Santa Maria del Popolo

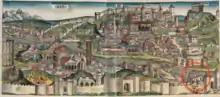
Idealized depiction of Rome from the 1493 "Nuremberg Chronicle", with the Santa Maria del Popolo circled in red

In his bull "Dum praecelsa" Pope Boniface IX on 30 August 1400 granted a special indulgence to those who offered alms for the construction of a new tabernacle above the miraculous image of the Virgin. A marble relief depicting the Coronation of the Virgin (now preserved in the sacristy corridor) could have been part of a Gothic ciborium or cella built for the icon after that papal concession.